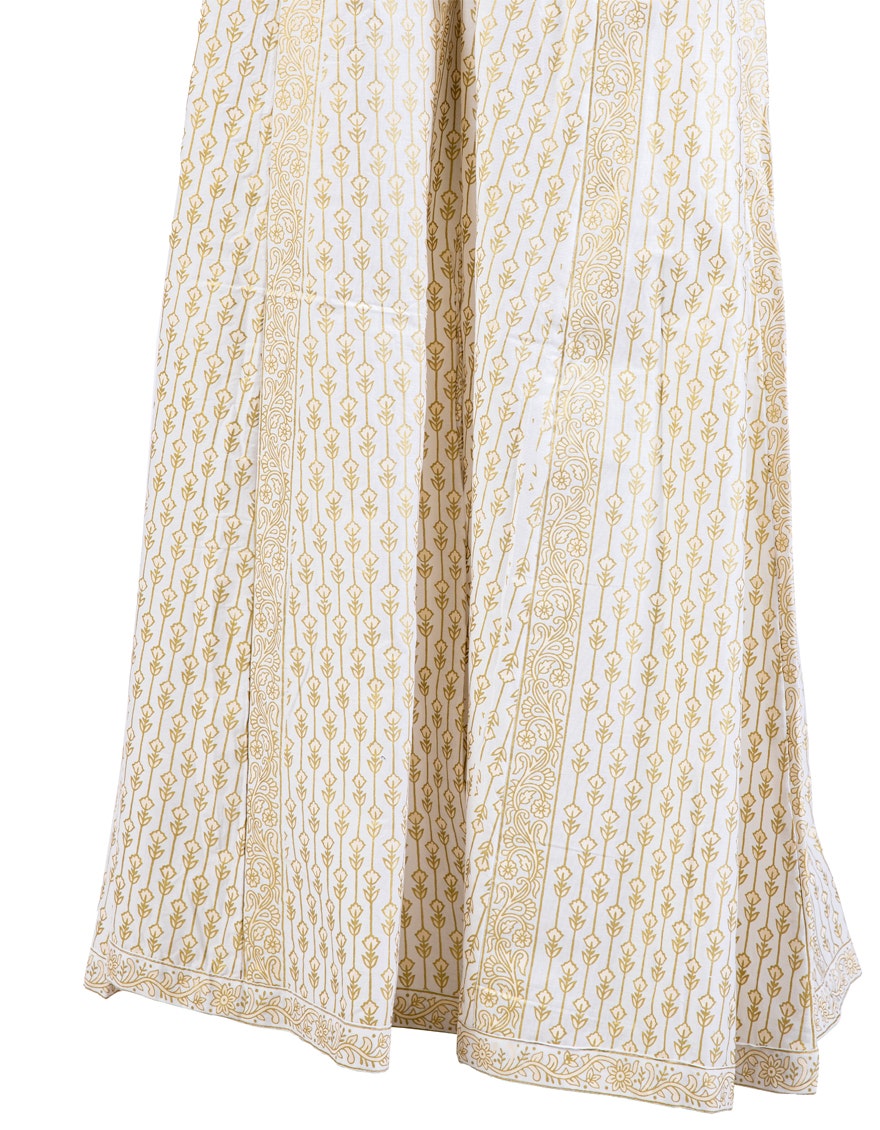
gold karan print cotton chiffon max